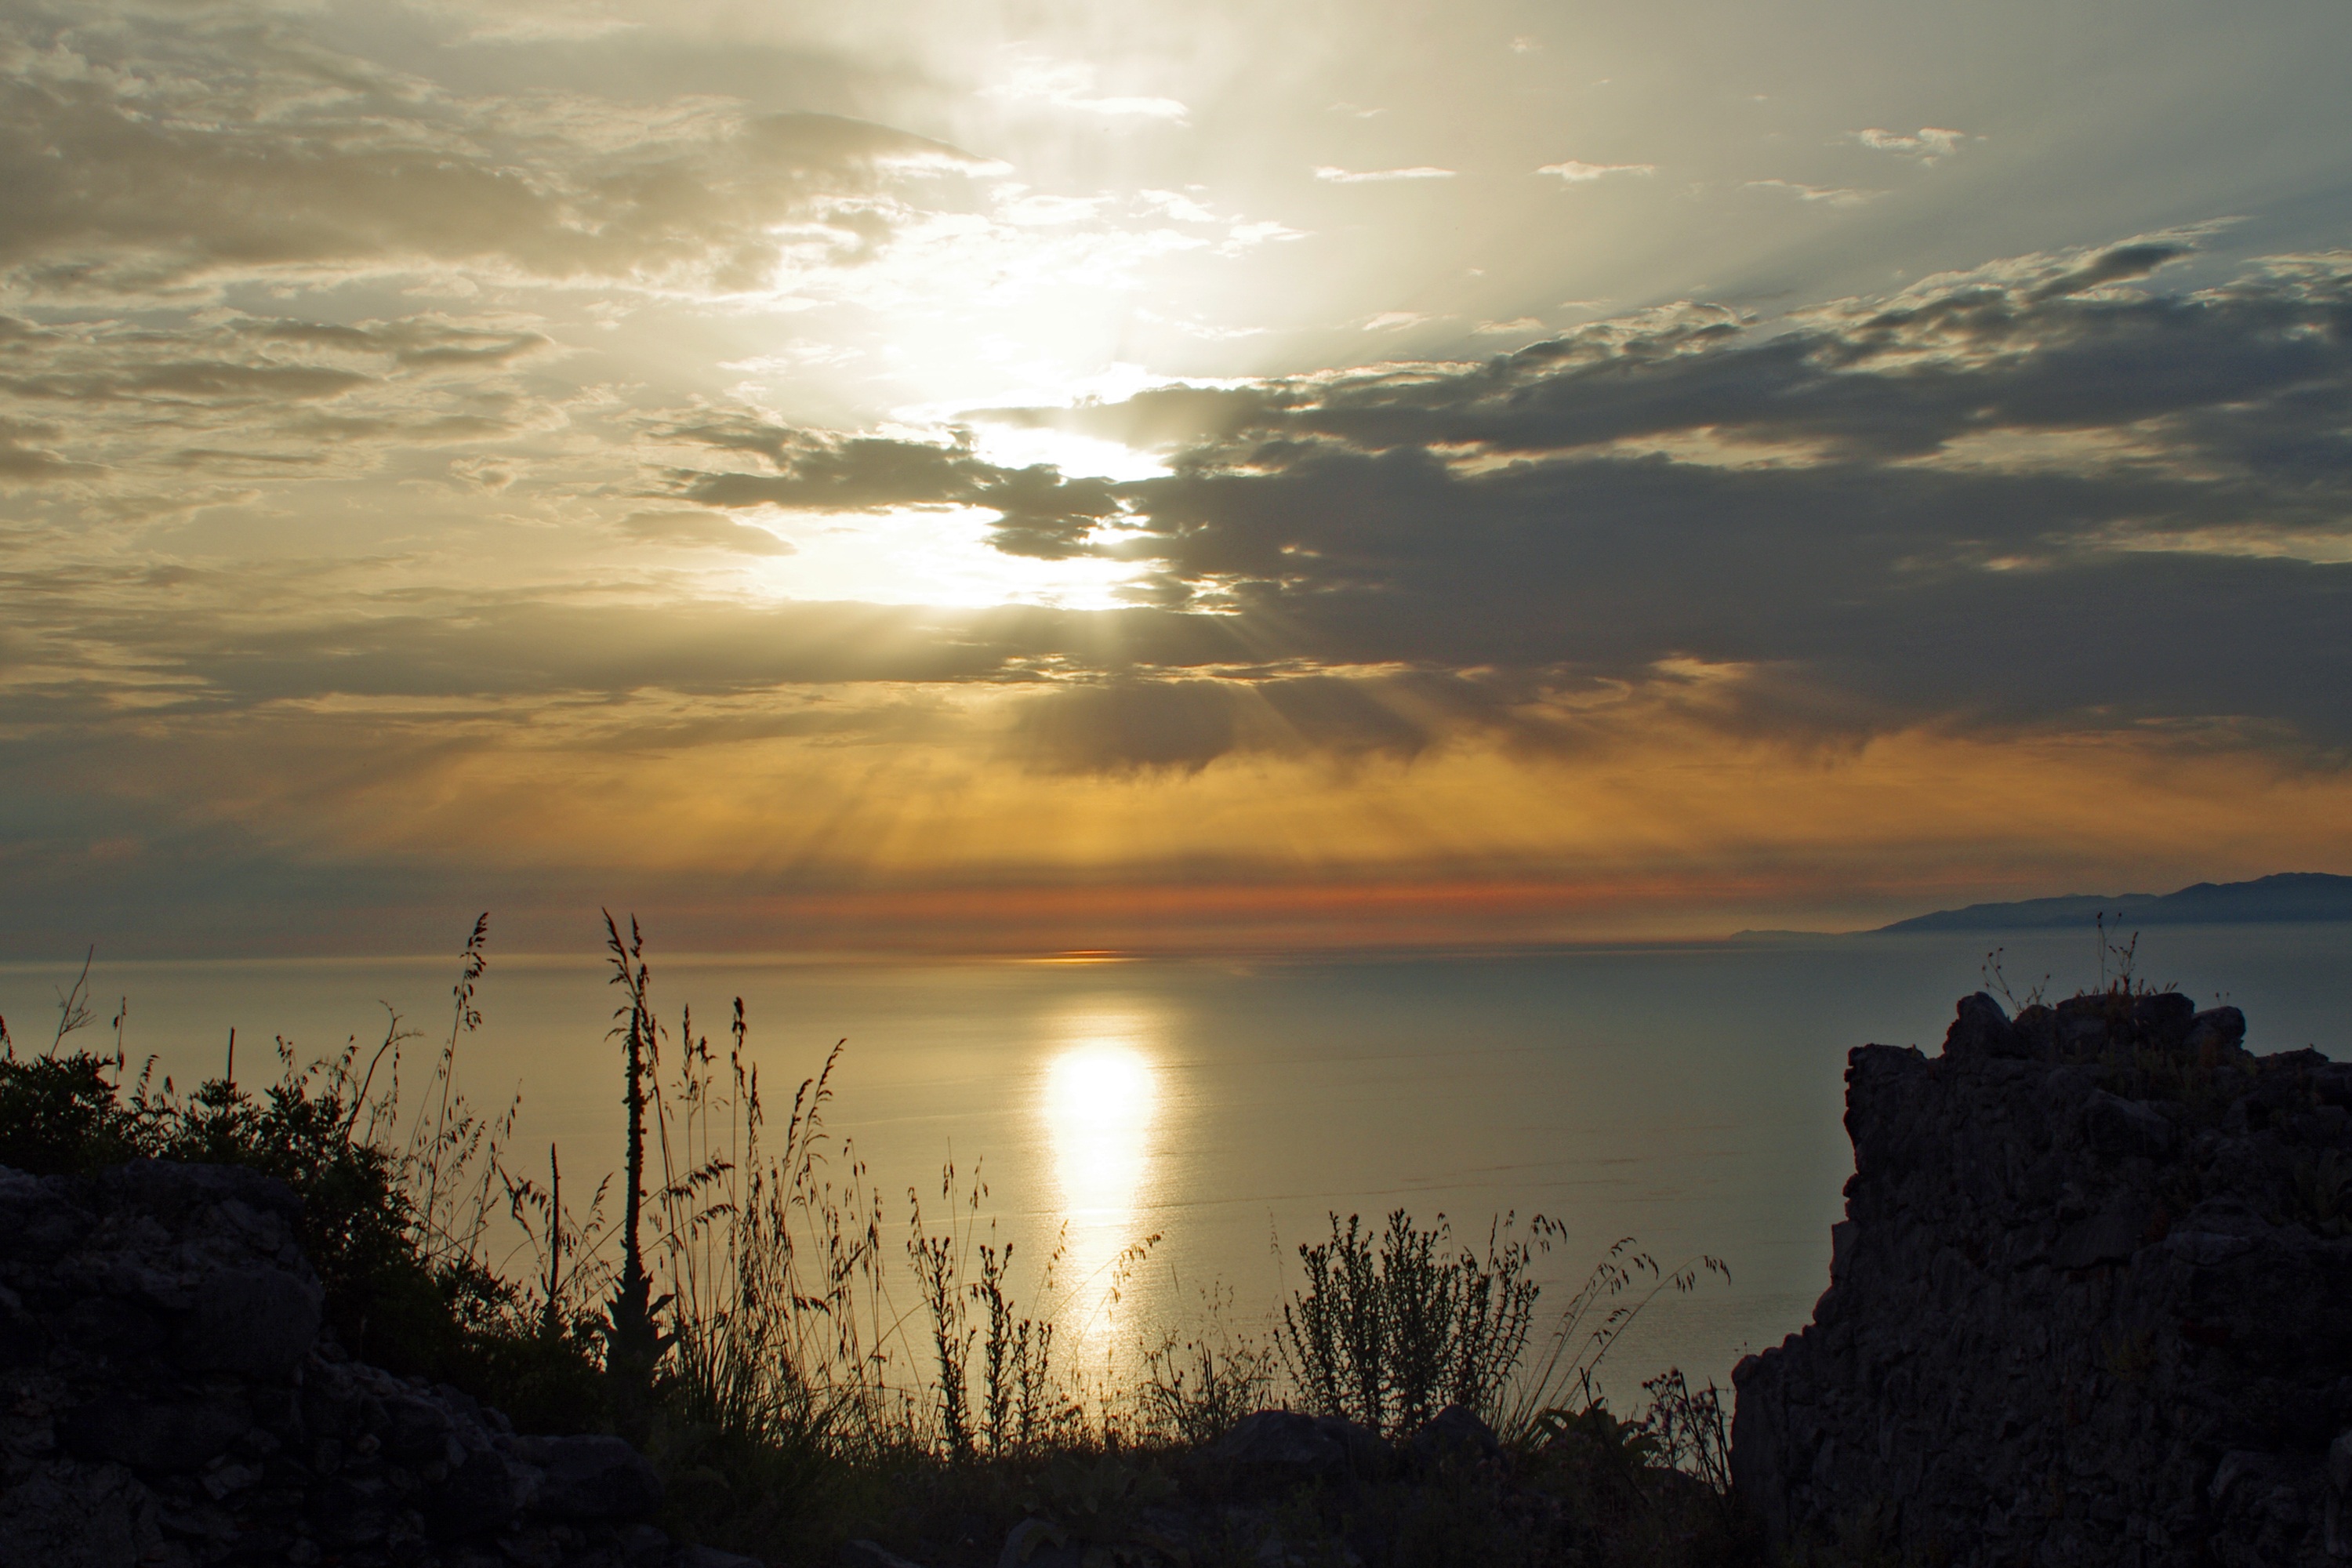
landscape, sea, coast, nature, ocean, horizon, light, cloud, sky, sun, sunrise, sunset, sunlight, morning, lake, dawn, atmosphere, summer, dusk, evening, twilight, reflection, italy, calabria, backlight, nightfall, noon, afterglow, cirella, sunset over the sea, atmospheric phenomenon